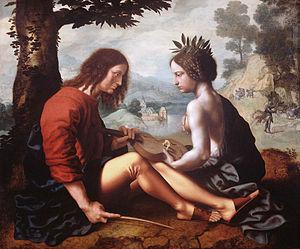
Catharina van Hemessen, aussi appelée Catherine de Hemessen en français, est une peintre flamande de la Renaissance. Elle est la première femme peintre flamande dont on connaisse des œuvres avec certitude. Elle est également le premier peintre, de tout genre, dont nous disposons d'un autoportrait, assis devant un chevalet. Son œuvre comporte principalement des portraits de la bourgeoisie, surtout des femmes, ainsi que certaines scènes religieuses.